Rafael Márquez

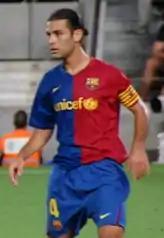
Márquez in 2008

In the summer of 2003, Márquez signed for Spanish club Barcelona. He made his debut in La Liga on 3 September 2003 against Sevilla, the match ending in a 1–1 draw. On 9 November, he scored his first goal for Barcelona in their 2–1 victory over Real Betis. In his first season with Barcelona, Márquez made 22 league appearances (31 across all competitions) as the team finished second in the league, five points behind Valencia.